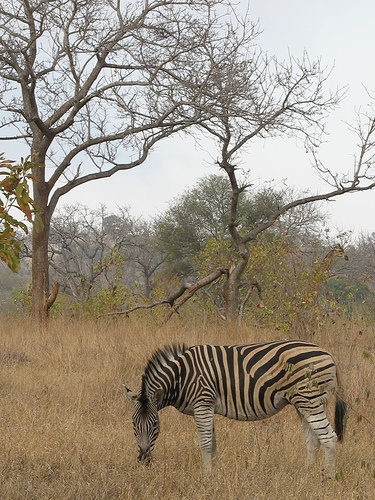
A zebra grazing in a field in front of various trees.
a zebra in a field with trees in the background
A zebra is grazing in the grass near some trees.
A zebra is in tall brown grass grazing.
A zebra grazes in a grassy field with bare trees.